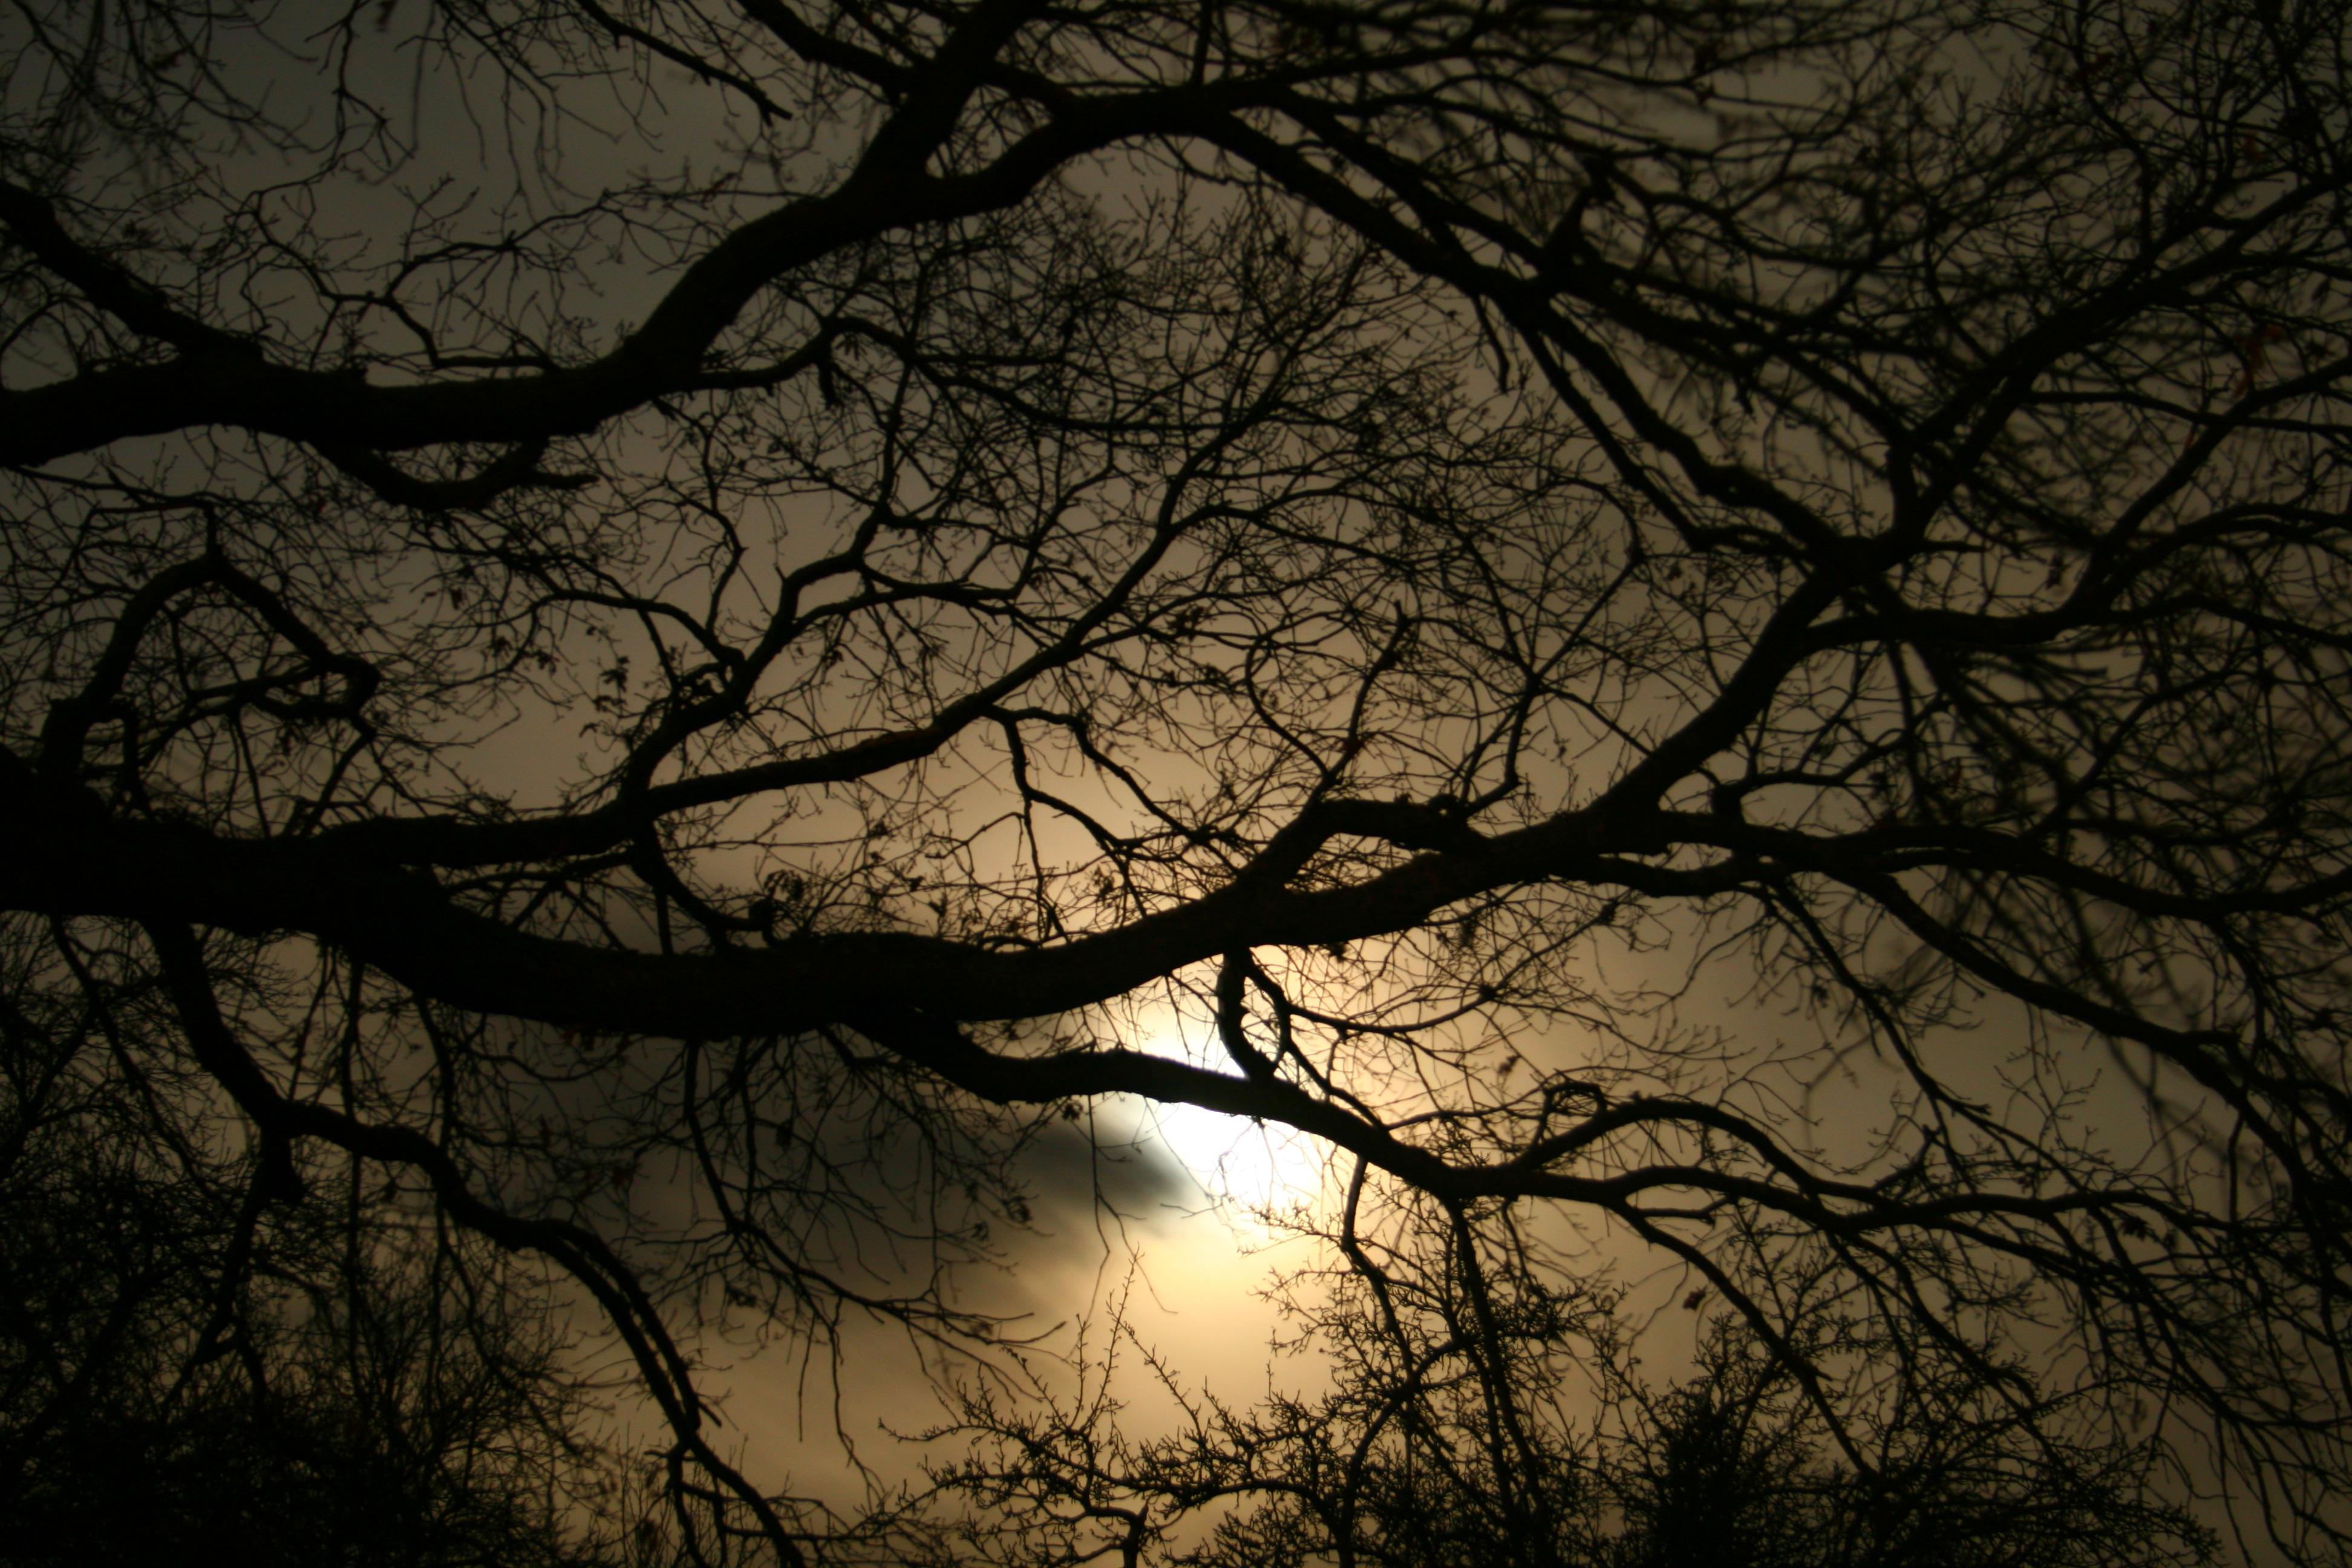
tree, nature, forest, branch, light, cloud, plant, sky, sunset, night, sunlight, leaf, atmosphere, dark, evening, twilight, autumn, darkness, lamp, yellow, night sky, moon, long exposure, illuminated, gloomy, abendstimmung, evening sky, moon at night, atmospheric phenomenon, woody plant